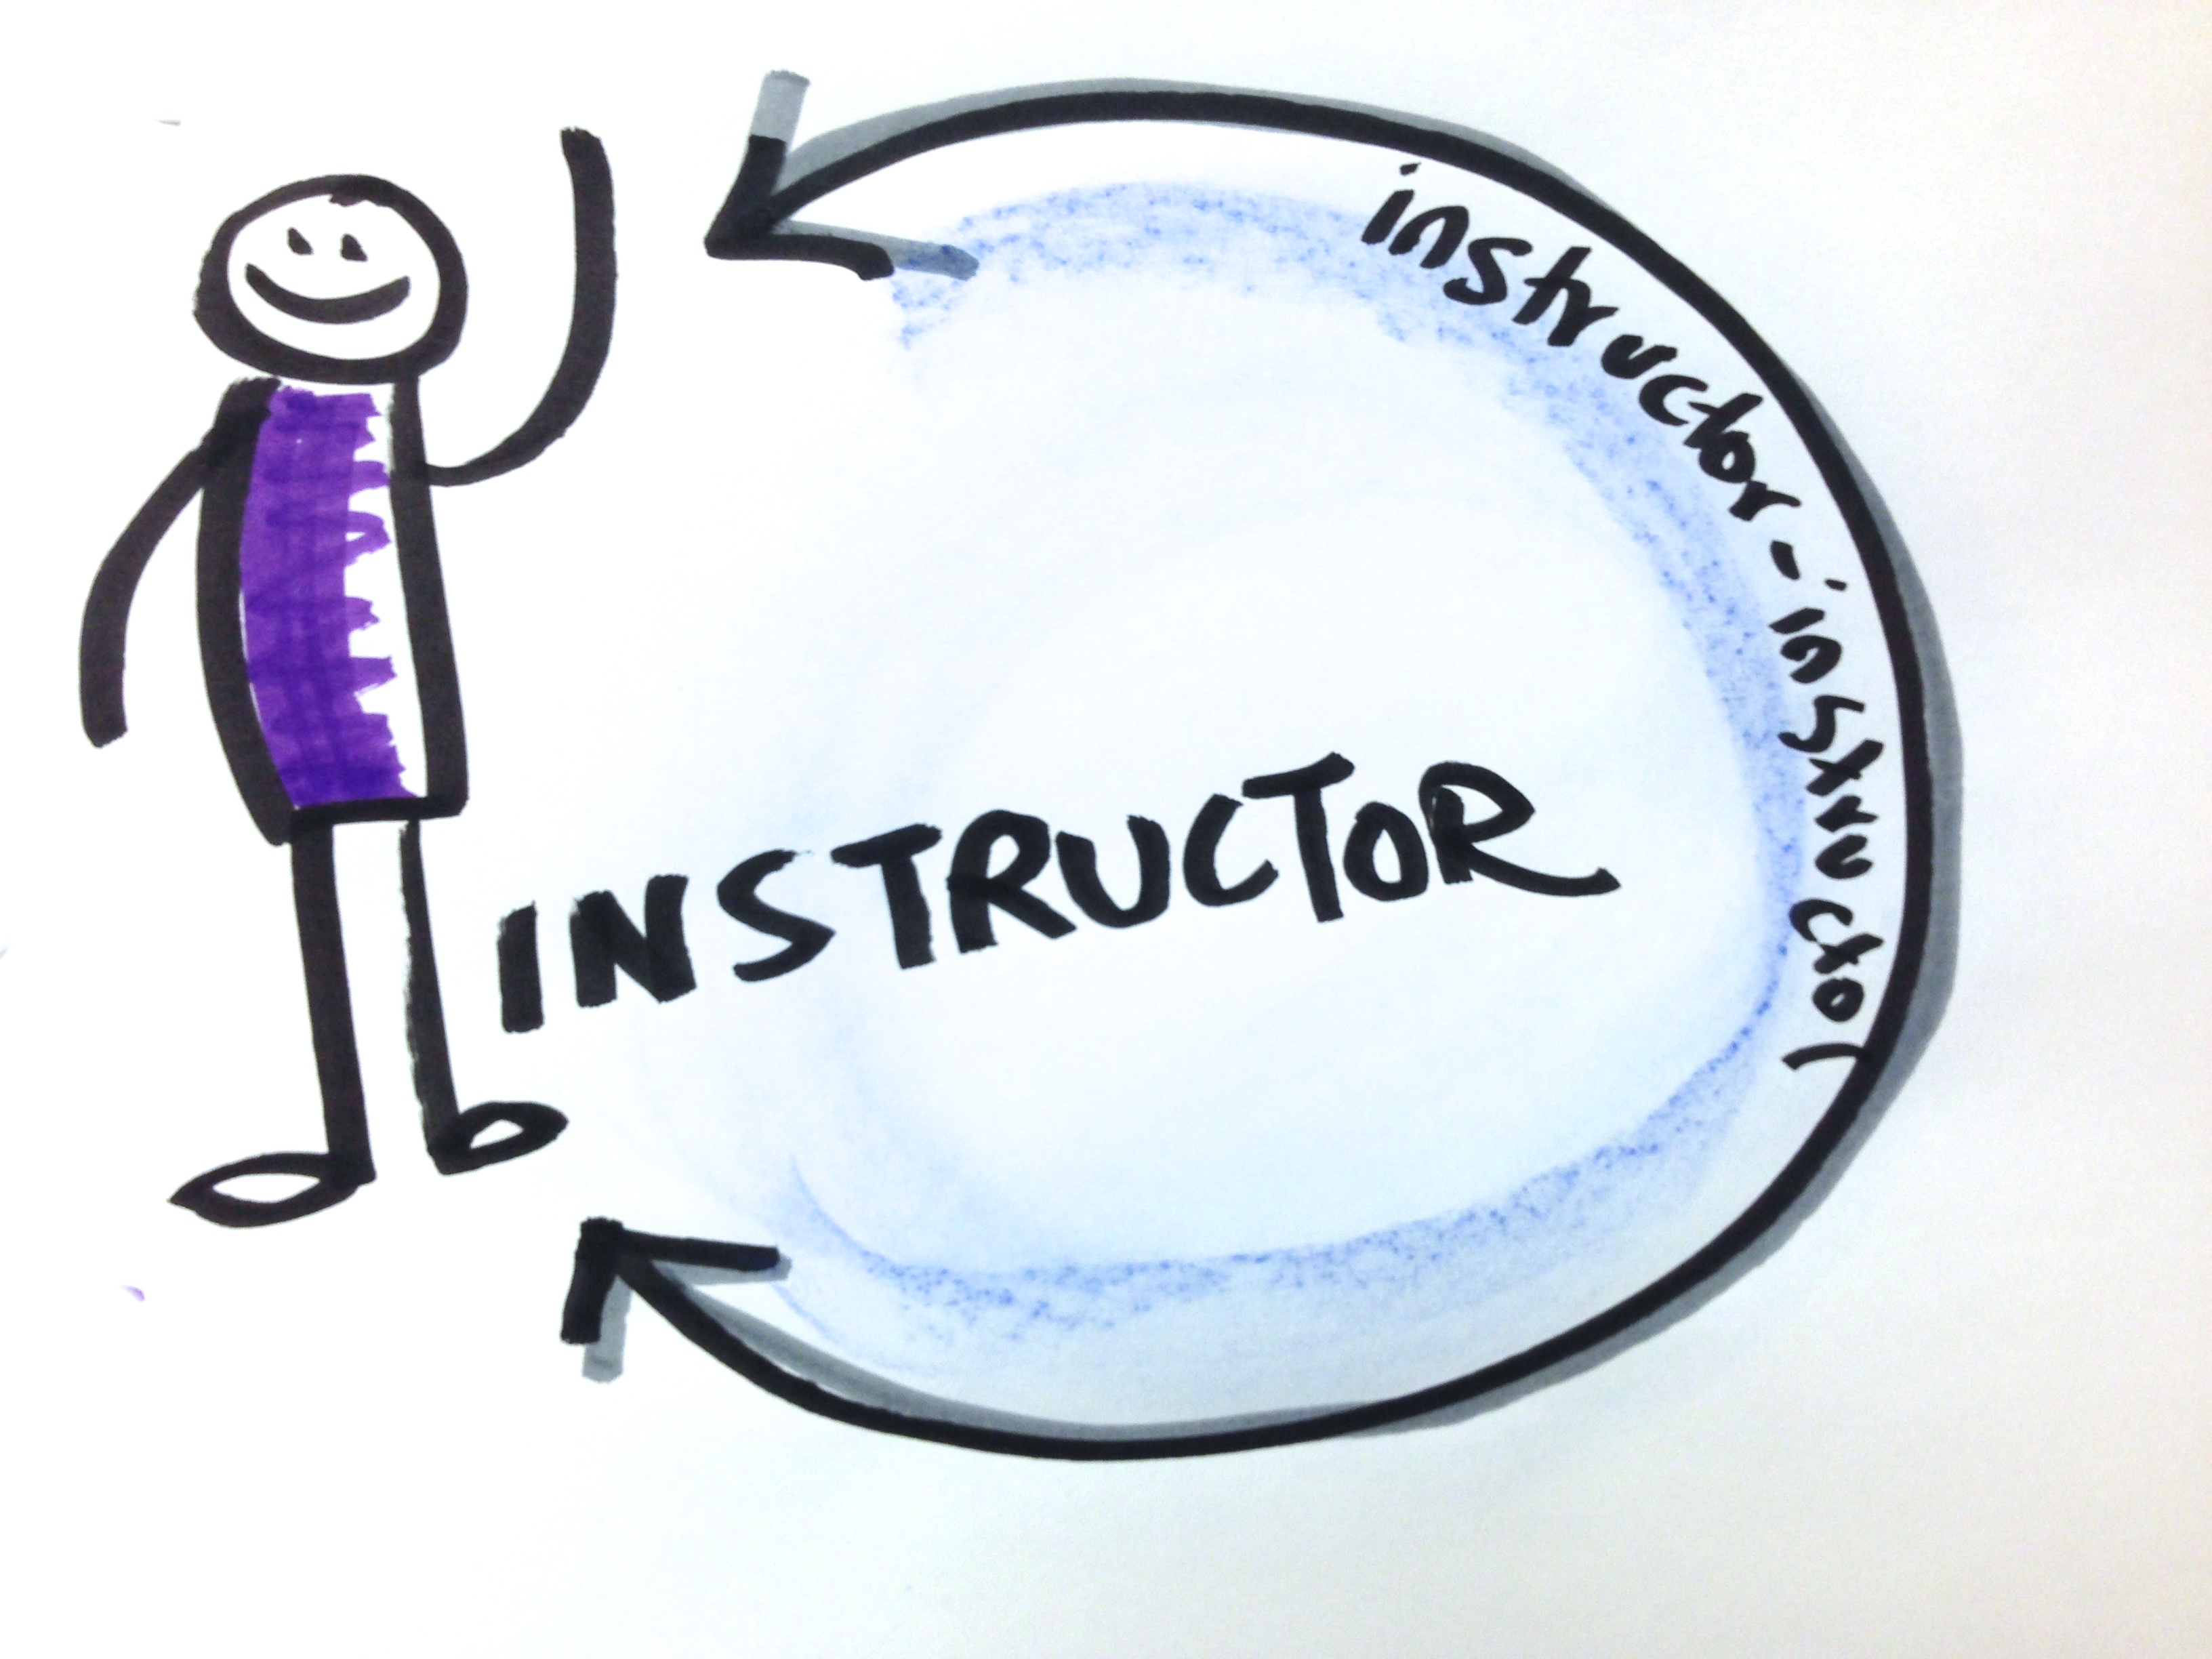
brand, font, logo, cartoon